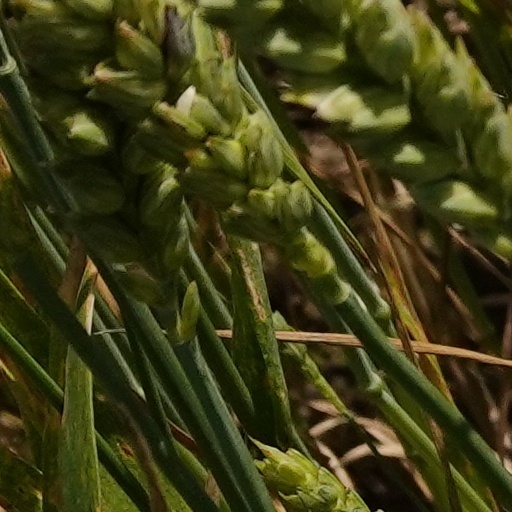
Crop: wheat